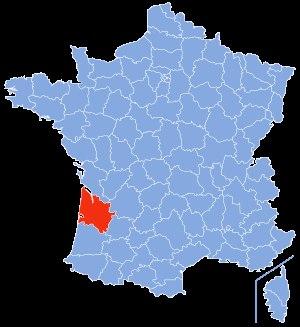
La liste des cavités naturelles les plus longues de la Gironde recense, sous forme de tableaux, les cavités souterraines naturelles connues dans ce département français, dont le développement est supérieur ou égal à cinq-cent mètres.